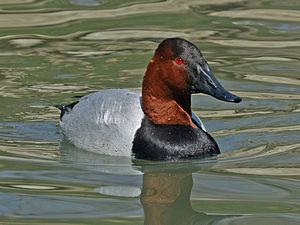
Le refuge faunique national Nowitna est une réserve faunique située en Alaska aux États-Unis. Son statut a été établi en 1980 par l'Alaska National Interest Lands Conservation Act.